Marathon world record progression

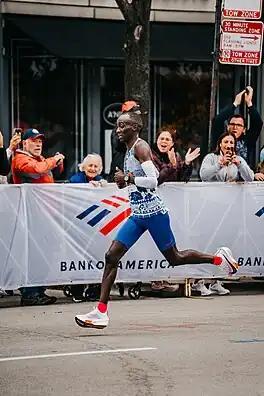
Kelvin Kiptum during his world record run at the 2023 Chicago marathon with 2:00:35

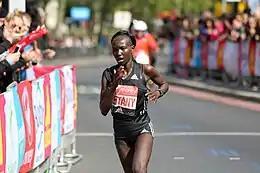
Mary Keitany during her women-only world record run at the 2017 London Marathon with 2:17:01

World records in the marathon are ratified by World Athletics, the international governing body for the sport of athletics.